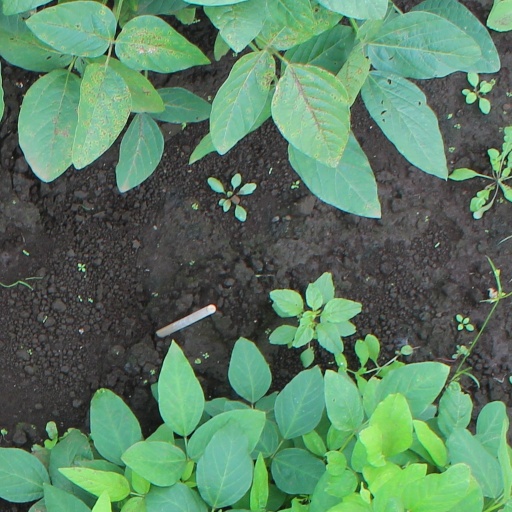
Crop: soybean